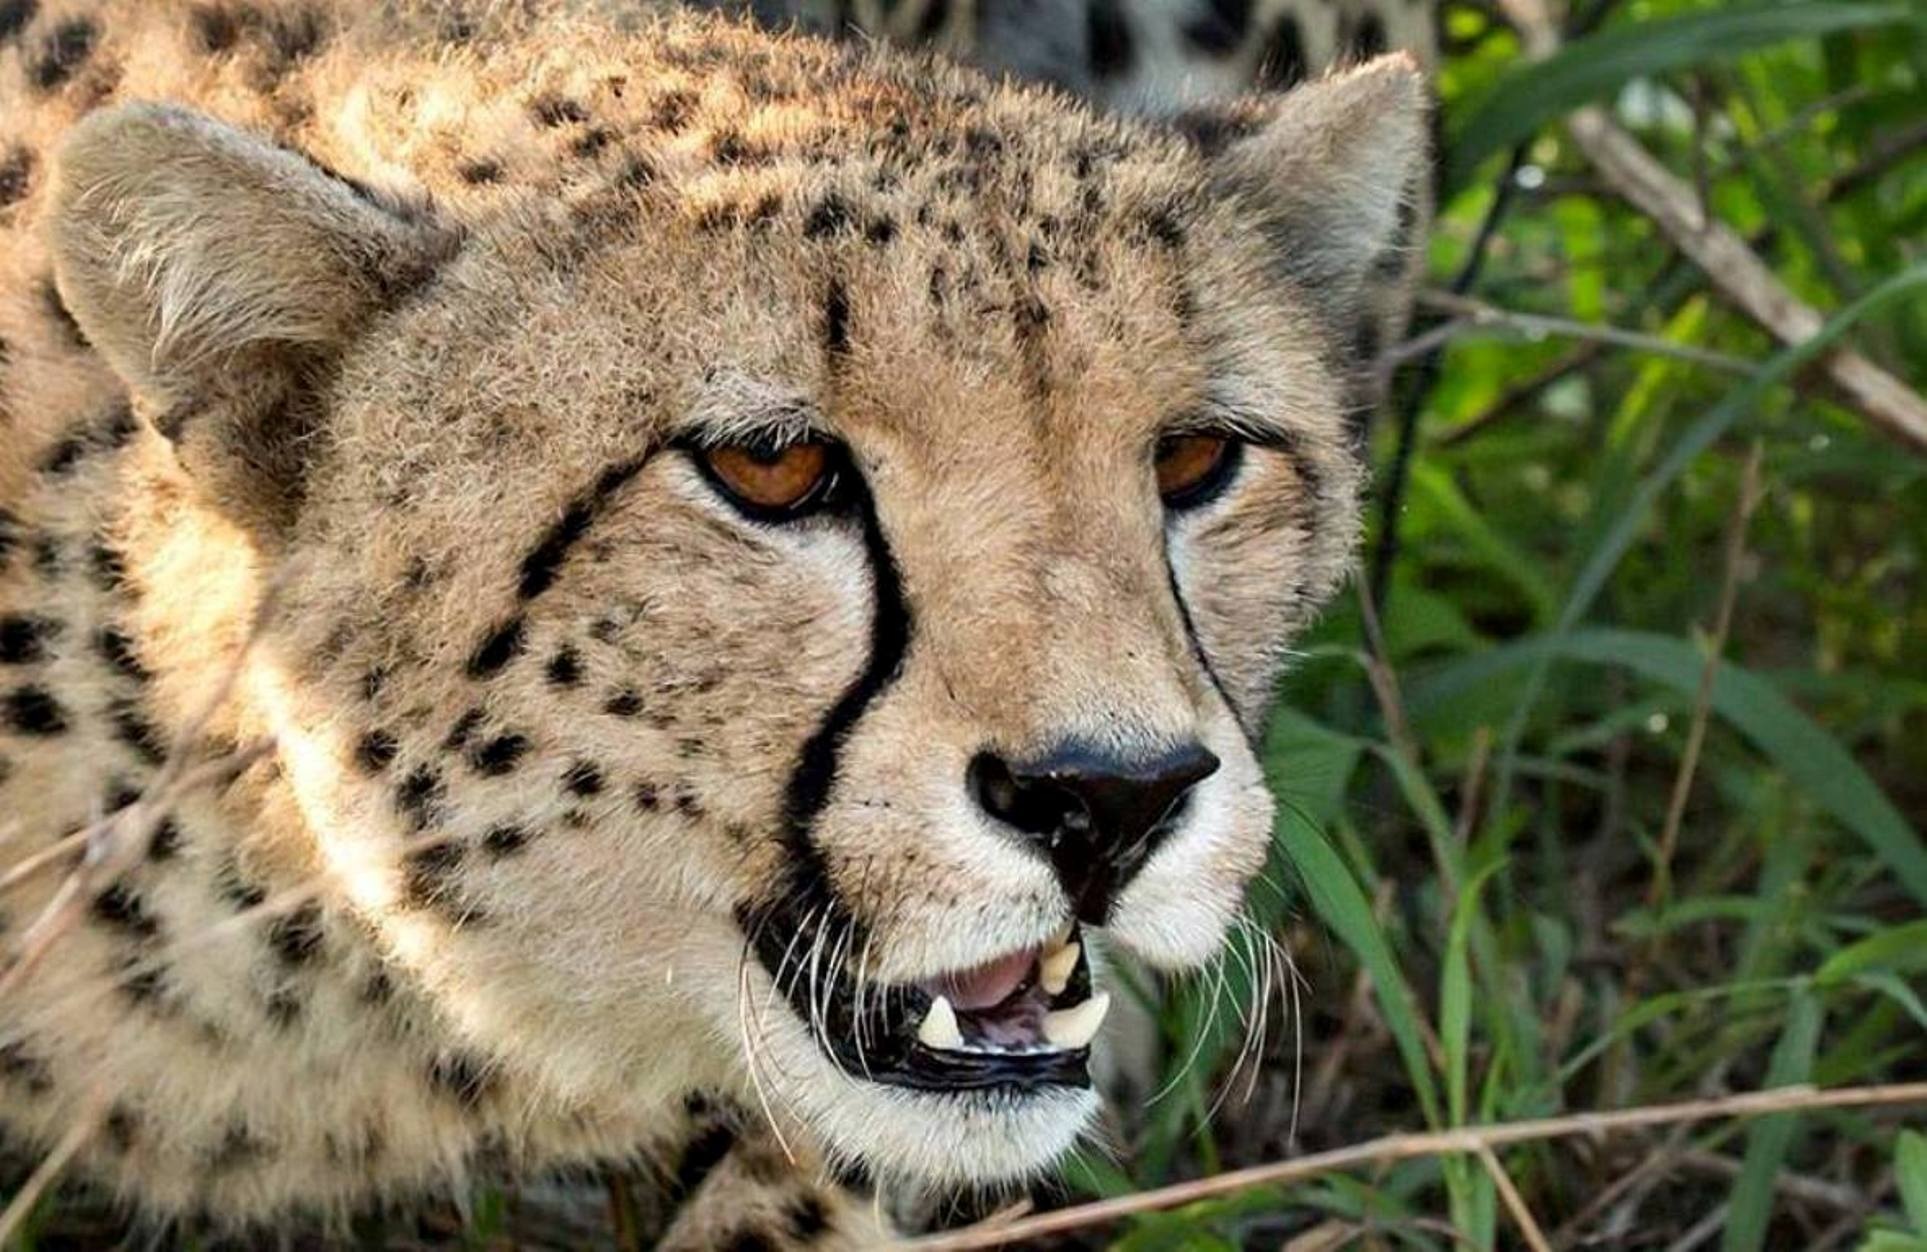
wildlife, africa, mammal, predator, fauna, cheetah, whiskers, vertebrate, puma, wild cat, small to medium sized cats, cat like mammal